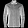
Label: Shirt